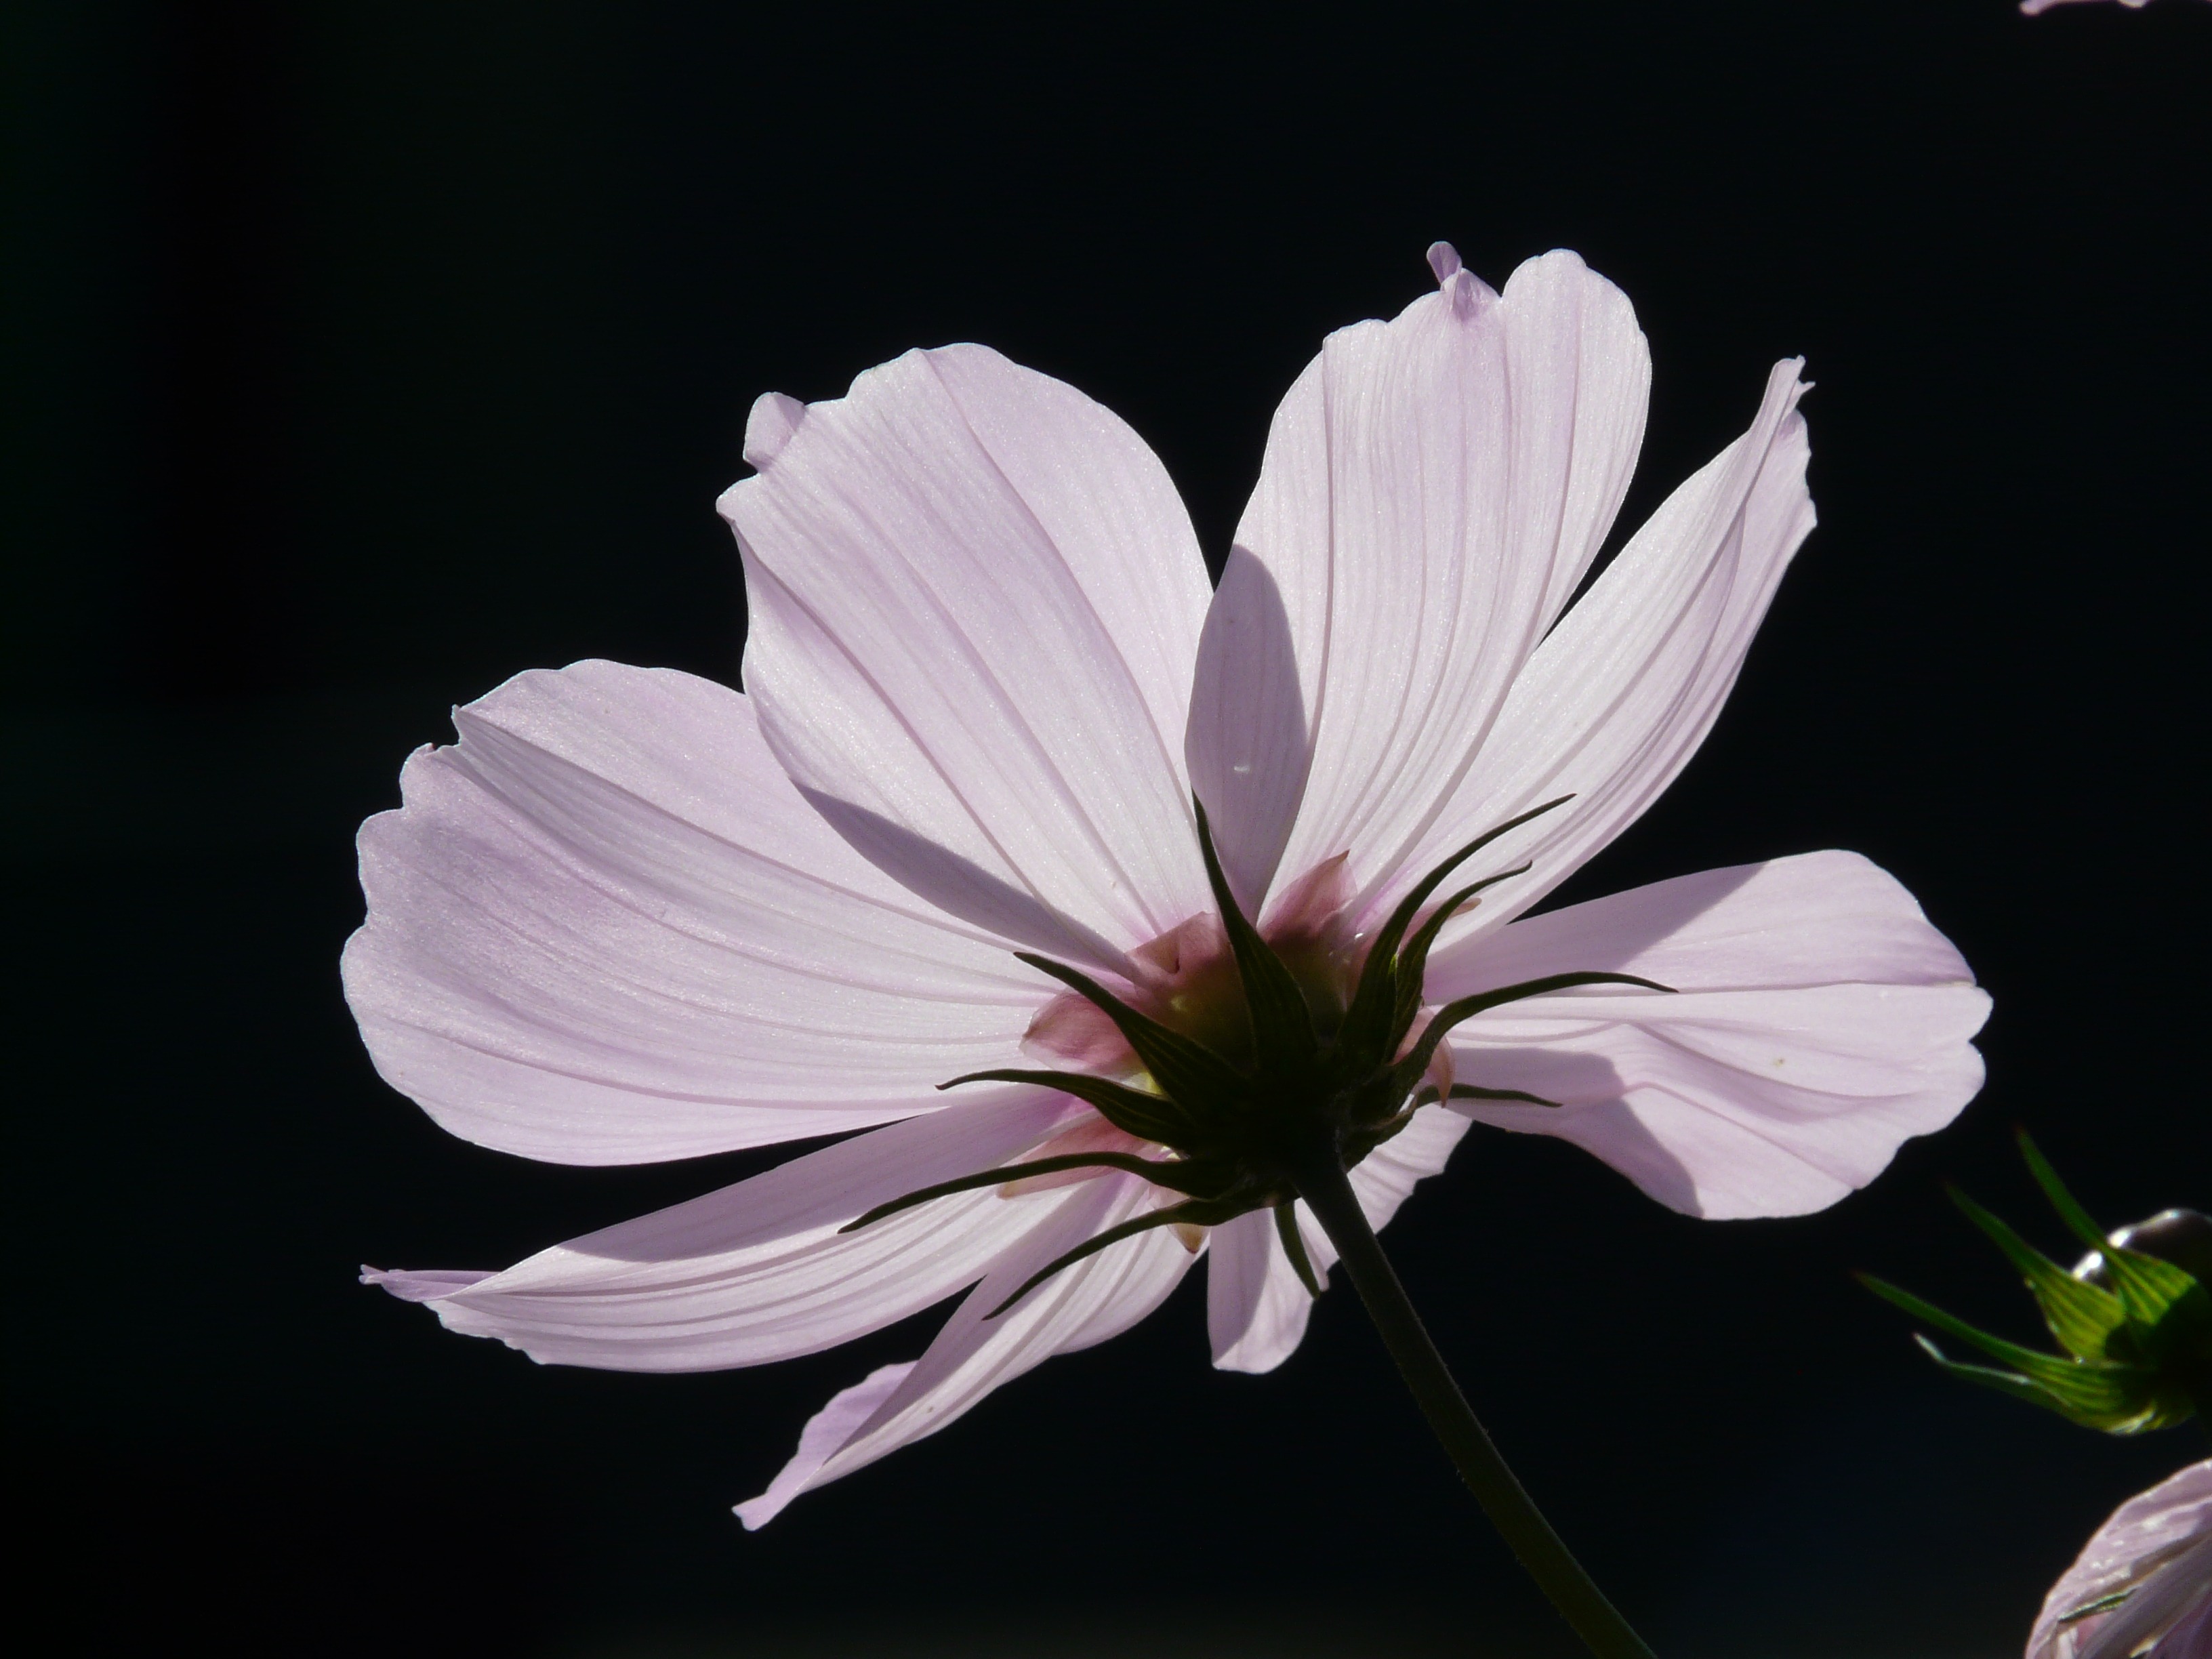
blossom, light, plant, photography, cosmos, flower, purple, petal, bloom, pink, flora, close up, translucent, violet, asteraceae, filigree, back light, composites, macro photography, ornamental plant, cosmea, kosmee, cosmos bipinnatus, flowering plant, ornamental flower, schnittblume, light purple, leaflet leaved schmuckblume, cosmea bipinnata, light pink, dissected leaf, helllila, coreopsis formosa bonato, glazed includes through, plant stem, land plant, garden cosmos, bidens formosa